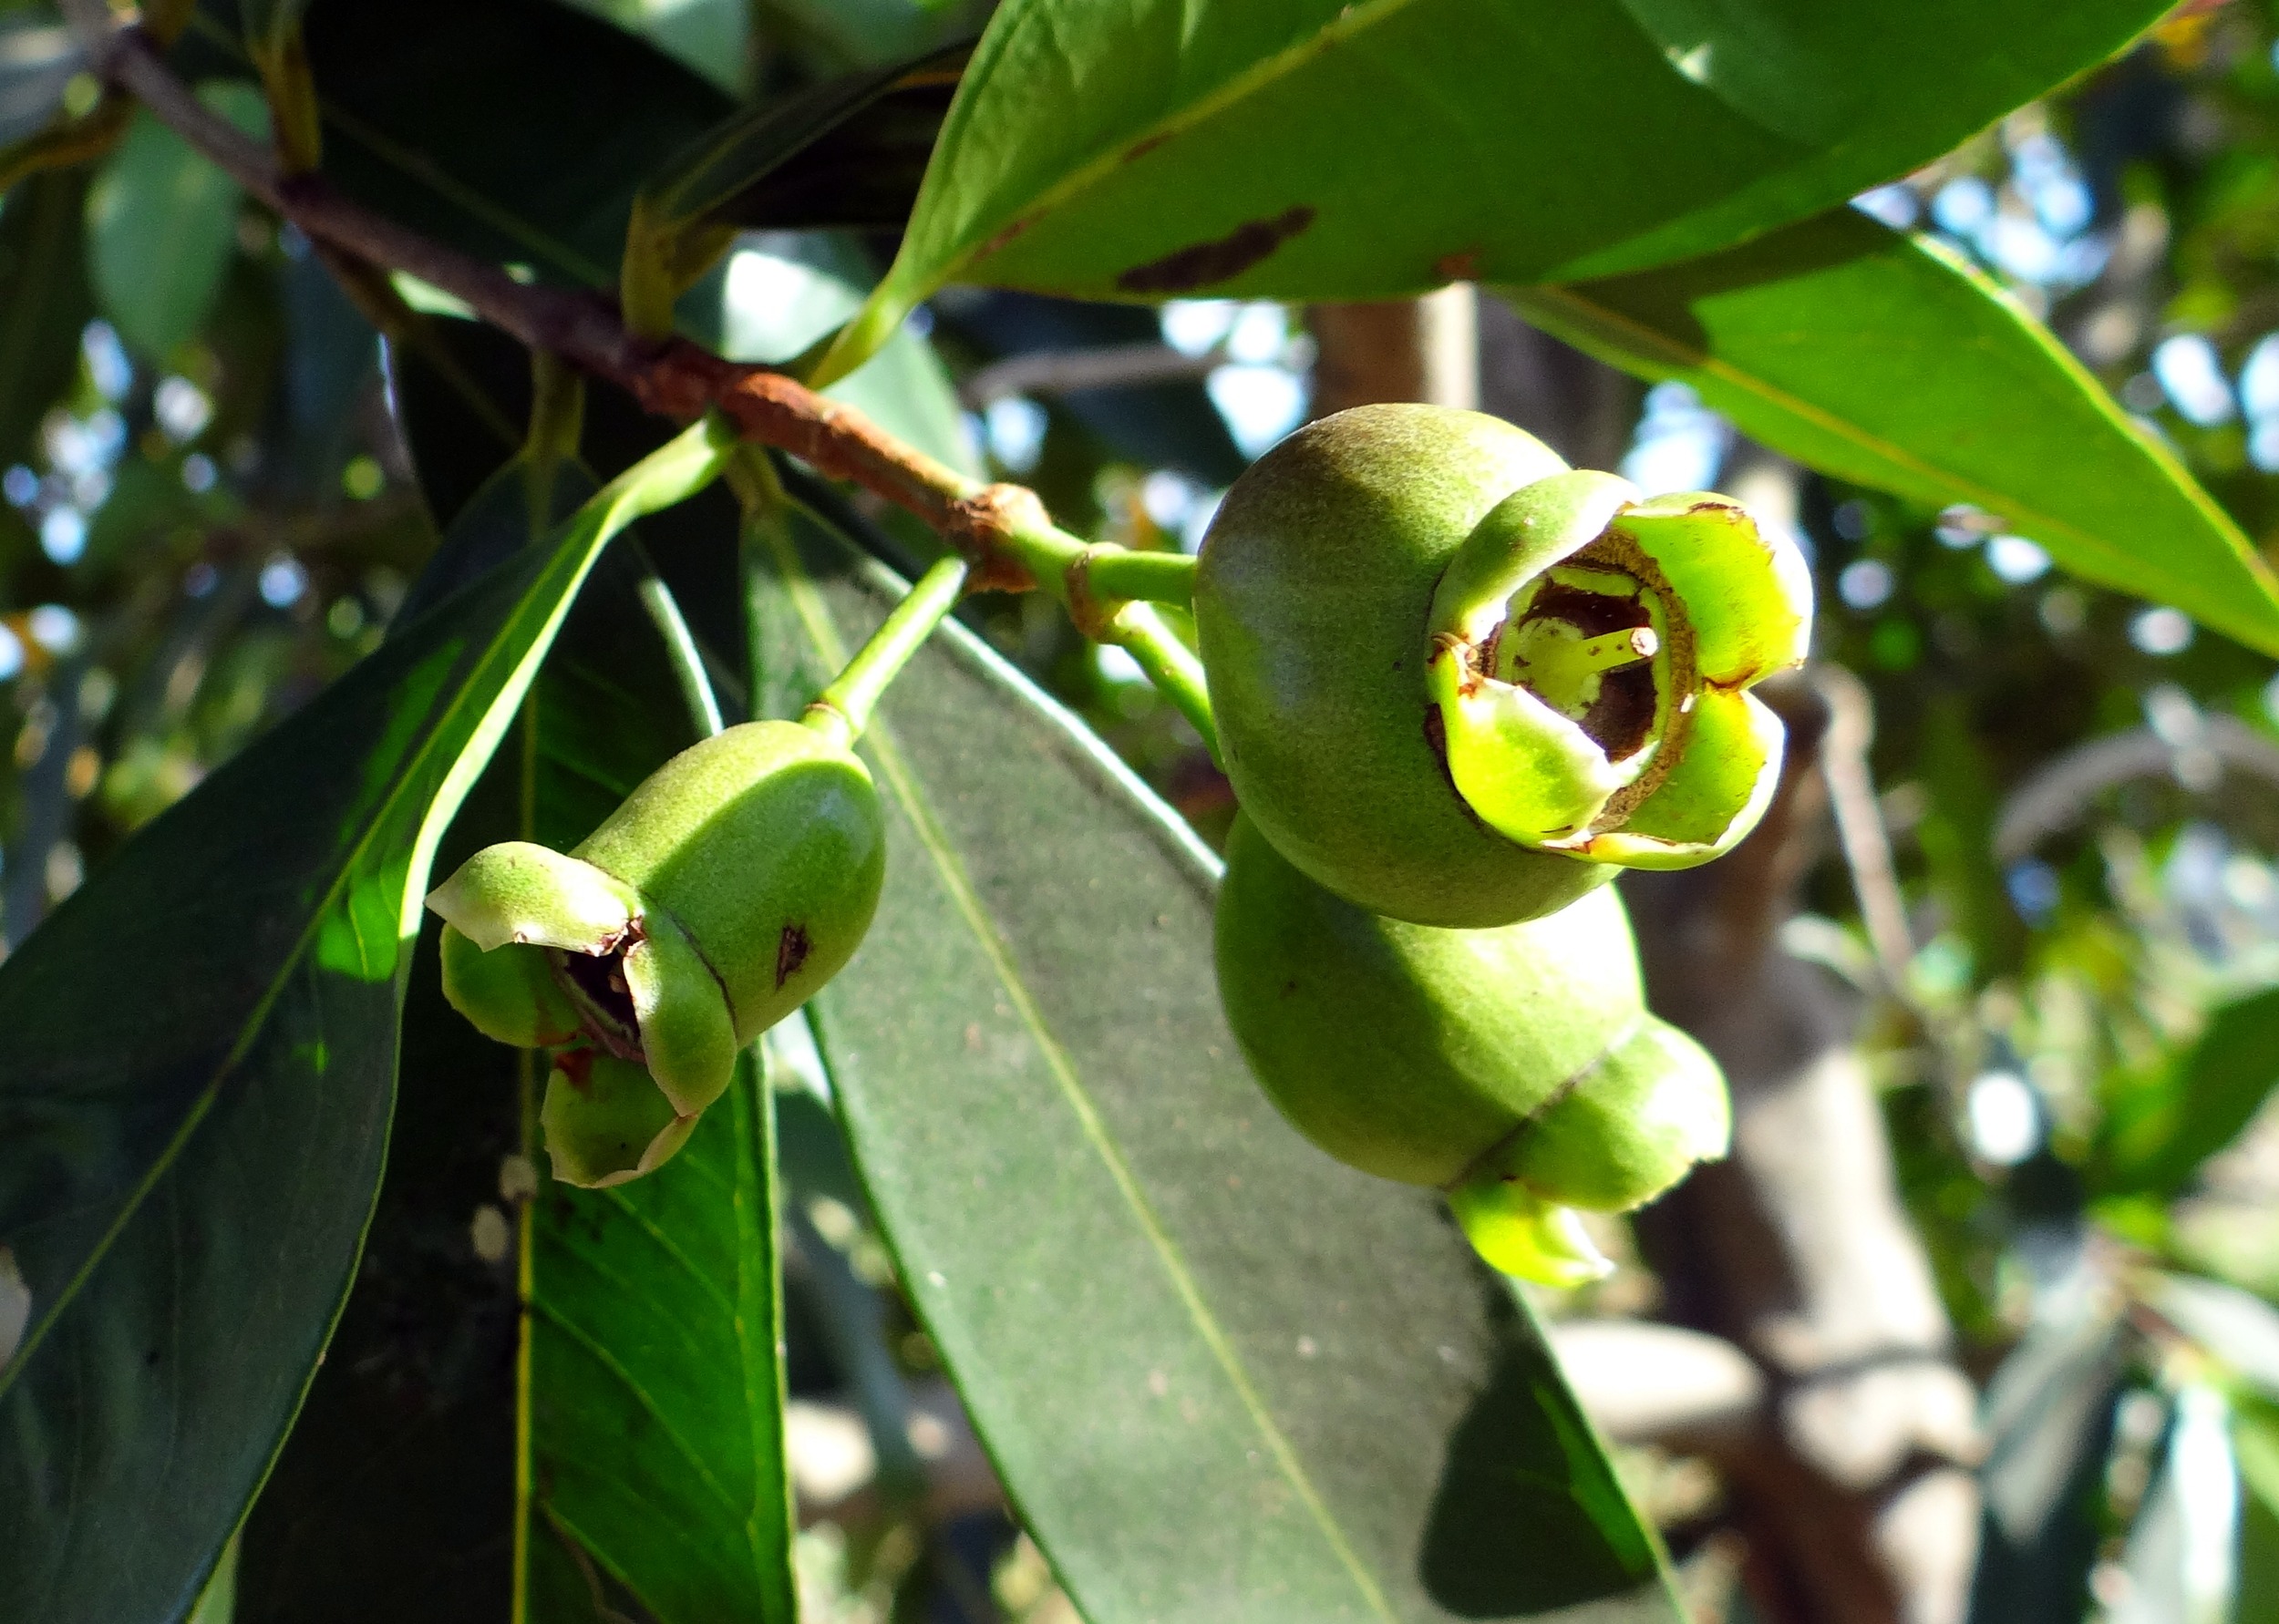
tree, branch, plant, fruit, leaf, flower, food, green, produce, evergreen, botany, flora, shrub, india, flowering plant, woody plant, land plant, rose apple, syzygium jambos, hulikatti, pomme rose